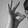
ASL letter: F